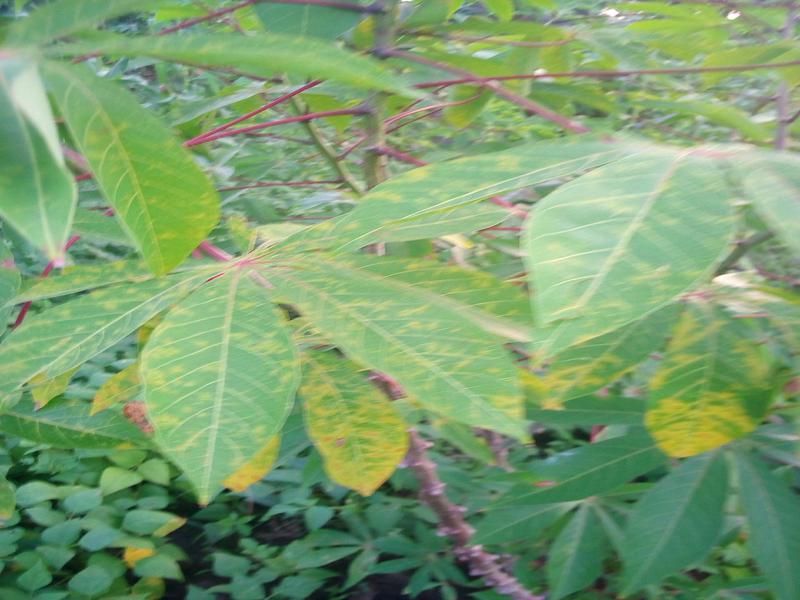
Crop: cassava
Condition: brown_streak_disease